Rim (crater)

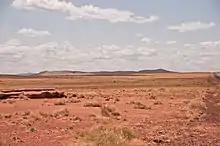
Crater rim of Meteor Crater, Arizona

The rim or edge of an impact crater is the part that extends above the height of the local surface, usually in a circular or elliptical pattern. In a more specific sense, the rim may refer to the circular or elliptical edge that represents the uppermost tip of this raised portion. If there is no raised portion, the rim simply refers to the inside edge of the curve where the flat surface meets the curve of the crater bottom.